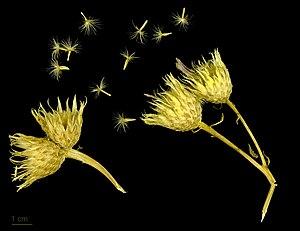
La Serratule des teinturiers ou Sarrette des teinturiers est une plante herbacée de la famille des Asteracées.